Chantilly, Oise

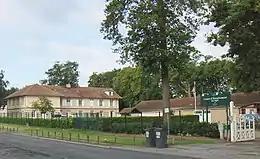
Les Aigles horse training center was requisitioned during World War II and used as an airfield

The Chantilly-Gouvieux train station was put into service in 1859 on the Paris–Lille railway. It is served by the SNCF via the TER Hauts-de-France network. Express trains reach Paris-Nord in 22 minutes and Creil in seven.